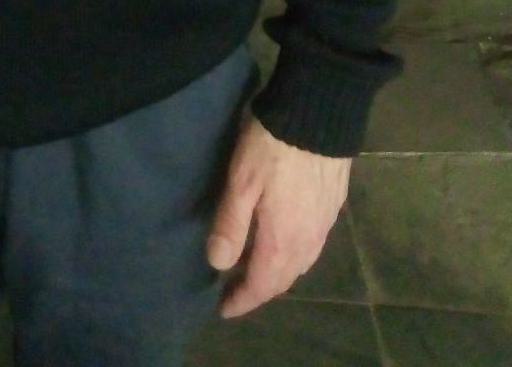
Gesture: no_gesture